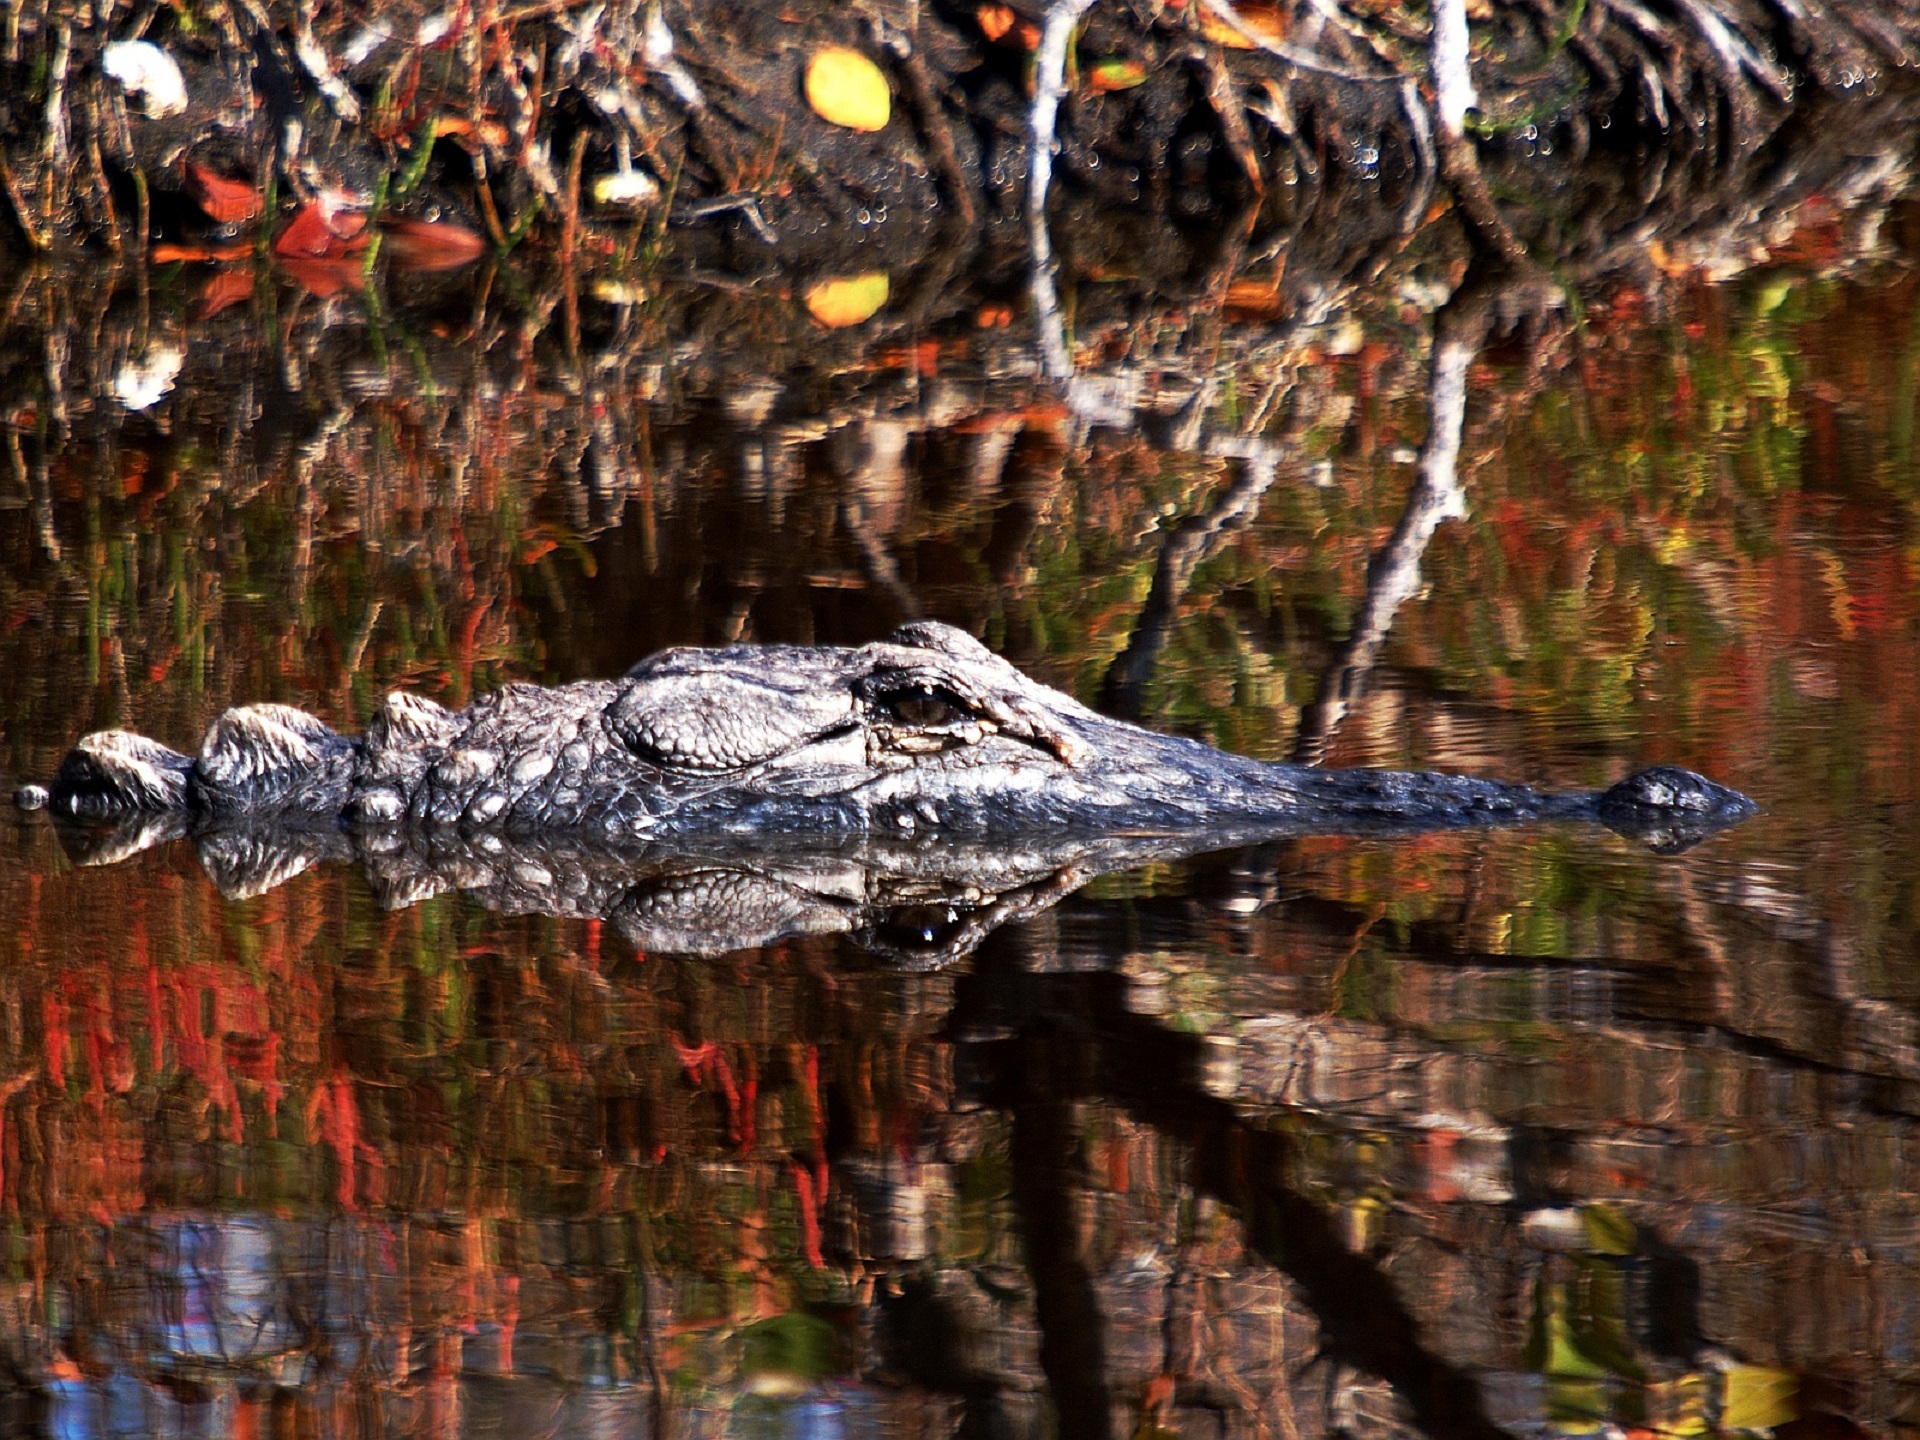
tree, water, nature, swamp, branch, lake, pond, wildlife, swim, reflection, autumn, predator, reptile, season, fauna, alligator, outdoors, wetland, scales, carnivore, crocodilia